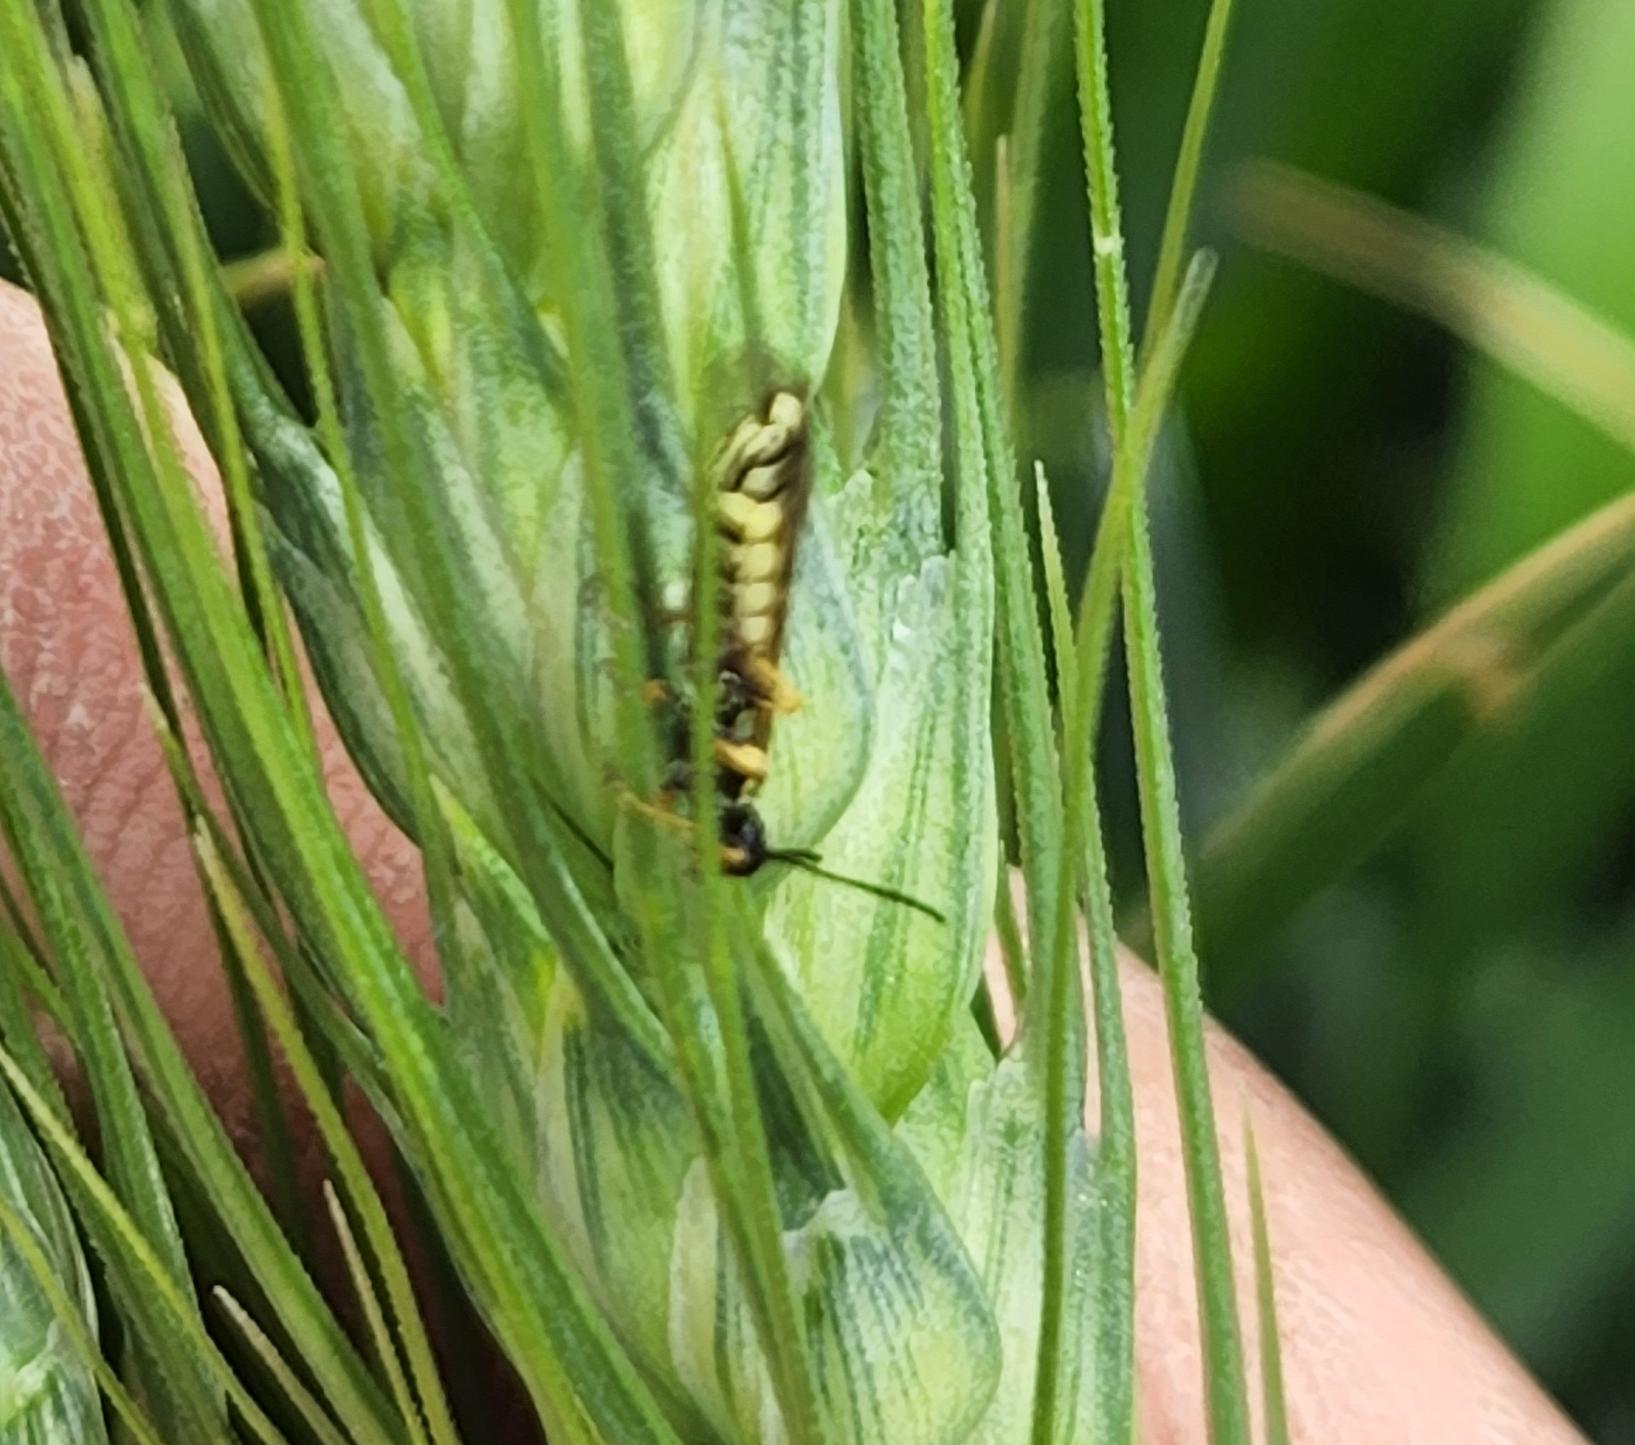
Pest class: occasional_pest